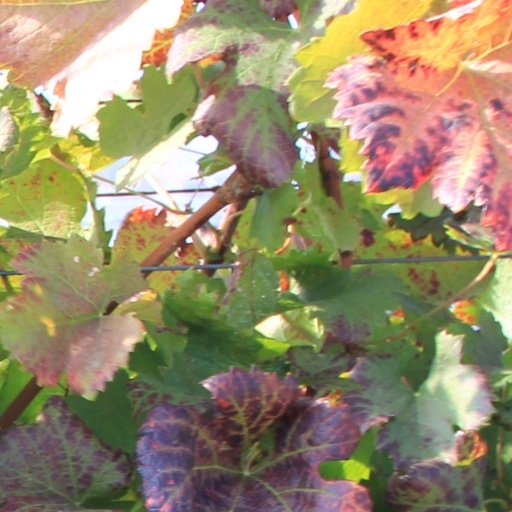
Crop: grape